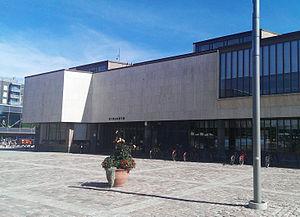
Le bibliothèque principale de Hyvinkää est le bâtiment principal de la bibliothèque municipale de Hyvinkää en Finlande.
Le bibliothèque municipale de Hyvinkää est une bibliothèque publique à Hyvinkää en Finlande.